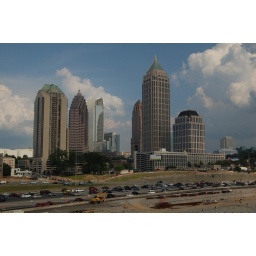
A nice view of some buildings in Atlanta, with some clouds above, and traffic and road construction below.